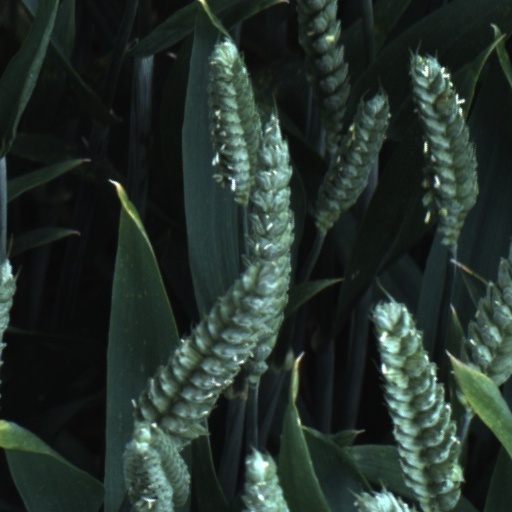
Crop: wheat